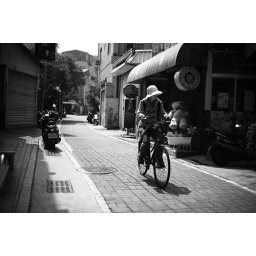
A woman riding her bike in the lonely street of Tainan